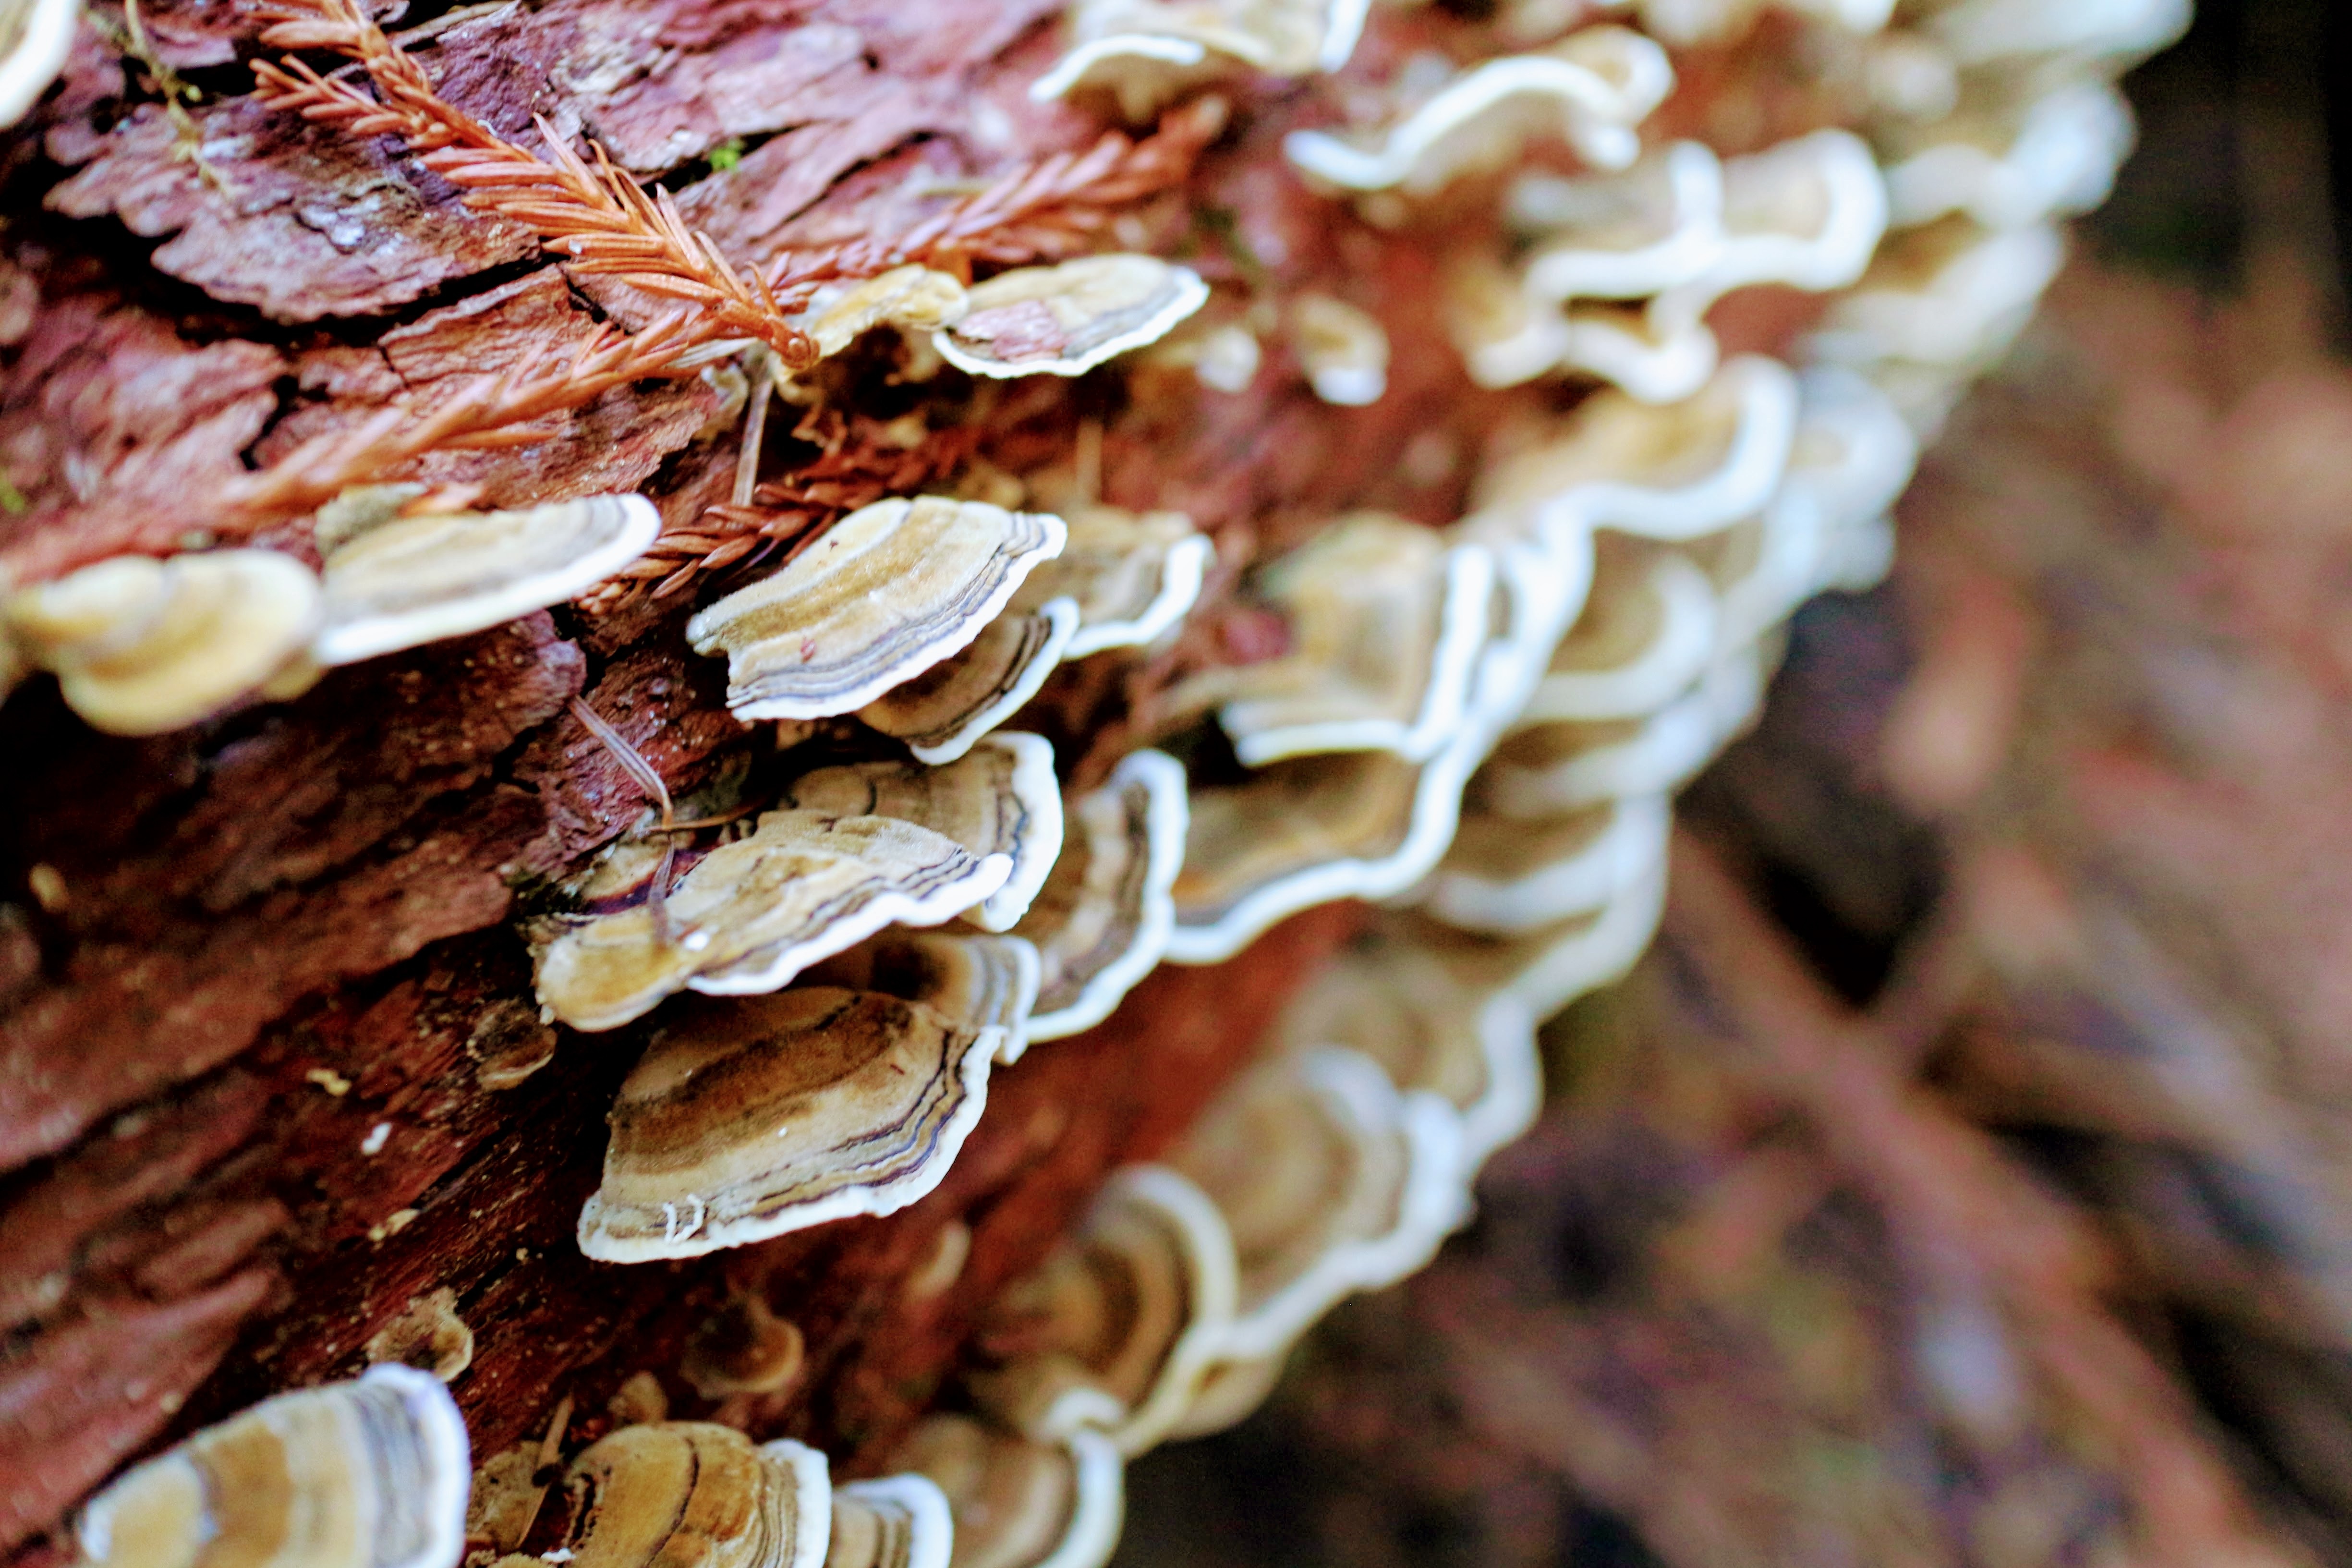
dish, meal, food, breakfast, medicinal mushroom